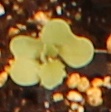
Label: Canola